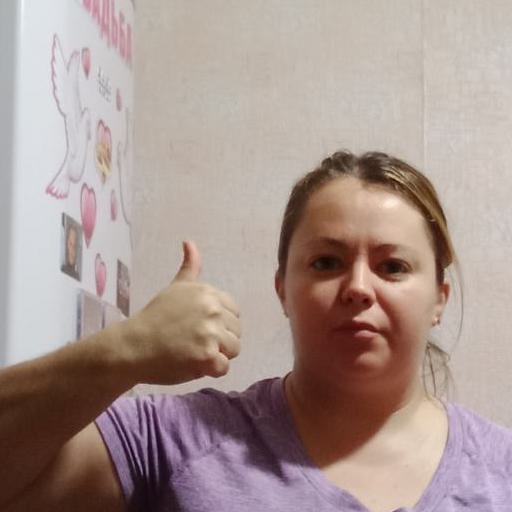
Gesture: like